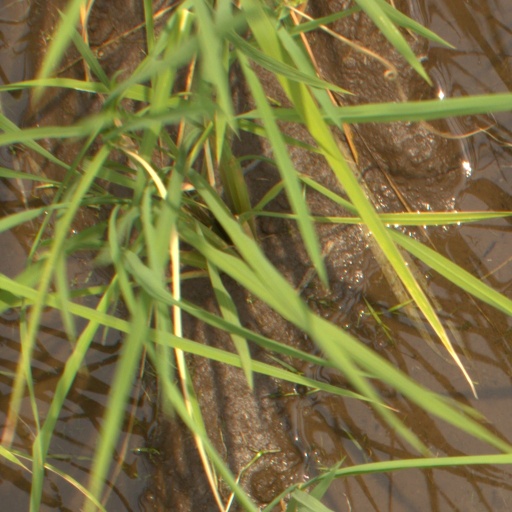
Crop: rice